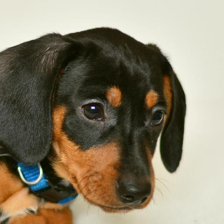
Label: animals